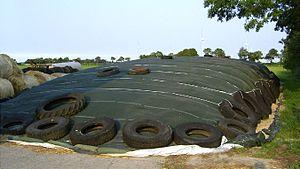
L'ensilage est une méthode de conservation des fourrages par acidification passant par la fermentation lactique anaérobie d'un fourrage humide. En fonction des différentes techniques utilisées, et de la nature des fourrages, on obtient un produit fini acide dont le pourcentage d'humidité varie de 30 % à 85 %. Plus le taux de matière sèche est élevé, plus les conditions d'anaérobiose sont difficiles à atteindre. A contrario, un taux d'humidité élevé entraîne des pertes au désilage et par fuite de jus, sources potentielles d'odeurs.